Answer in natural language. Is abstract rectangle frame on wall in front of black round side table? Choose between the following options: yes or no
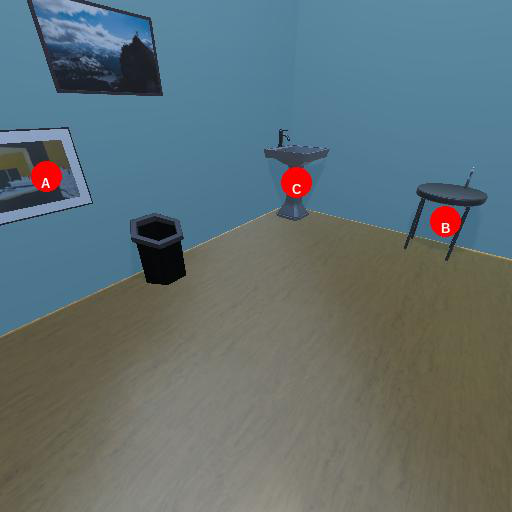
<answer>yes</answer>